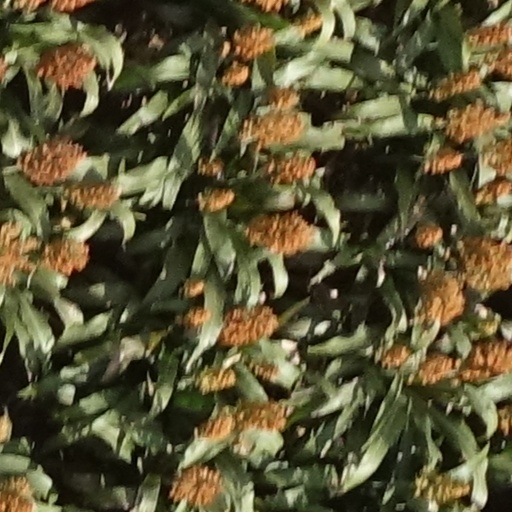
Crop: sorghum